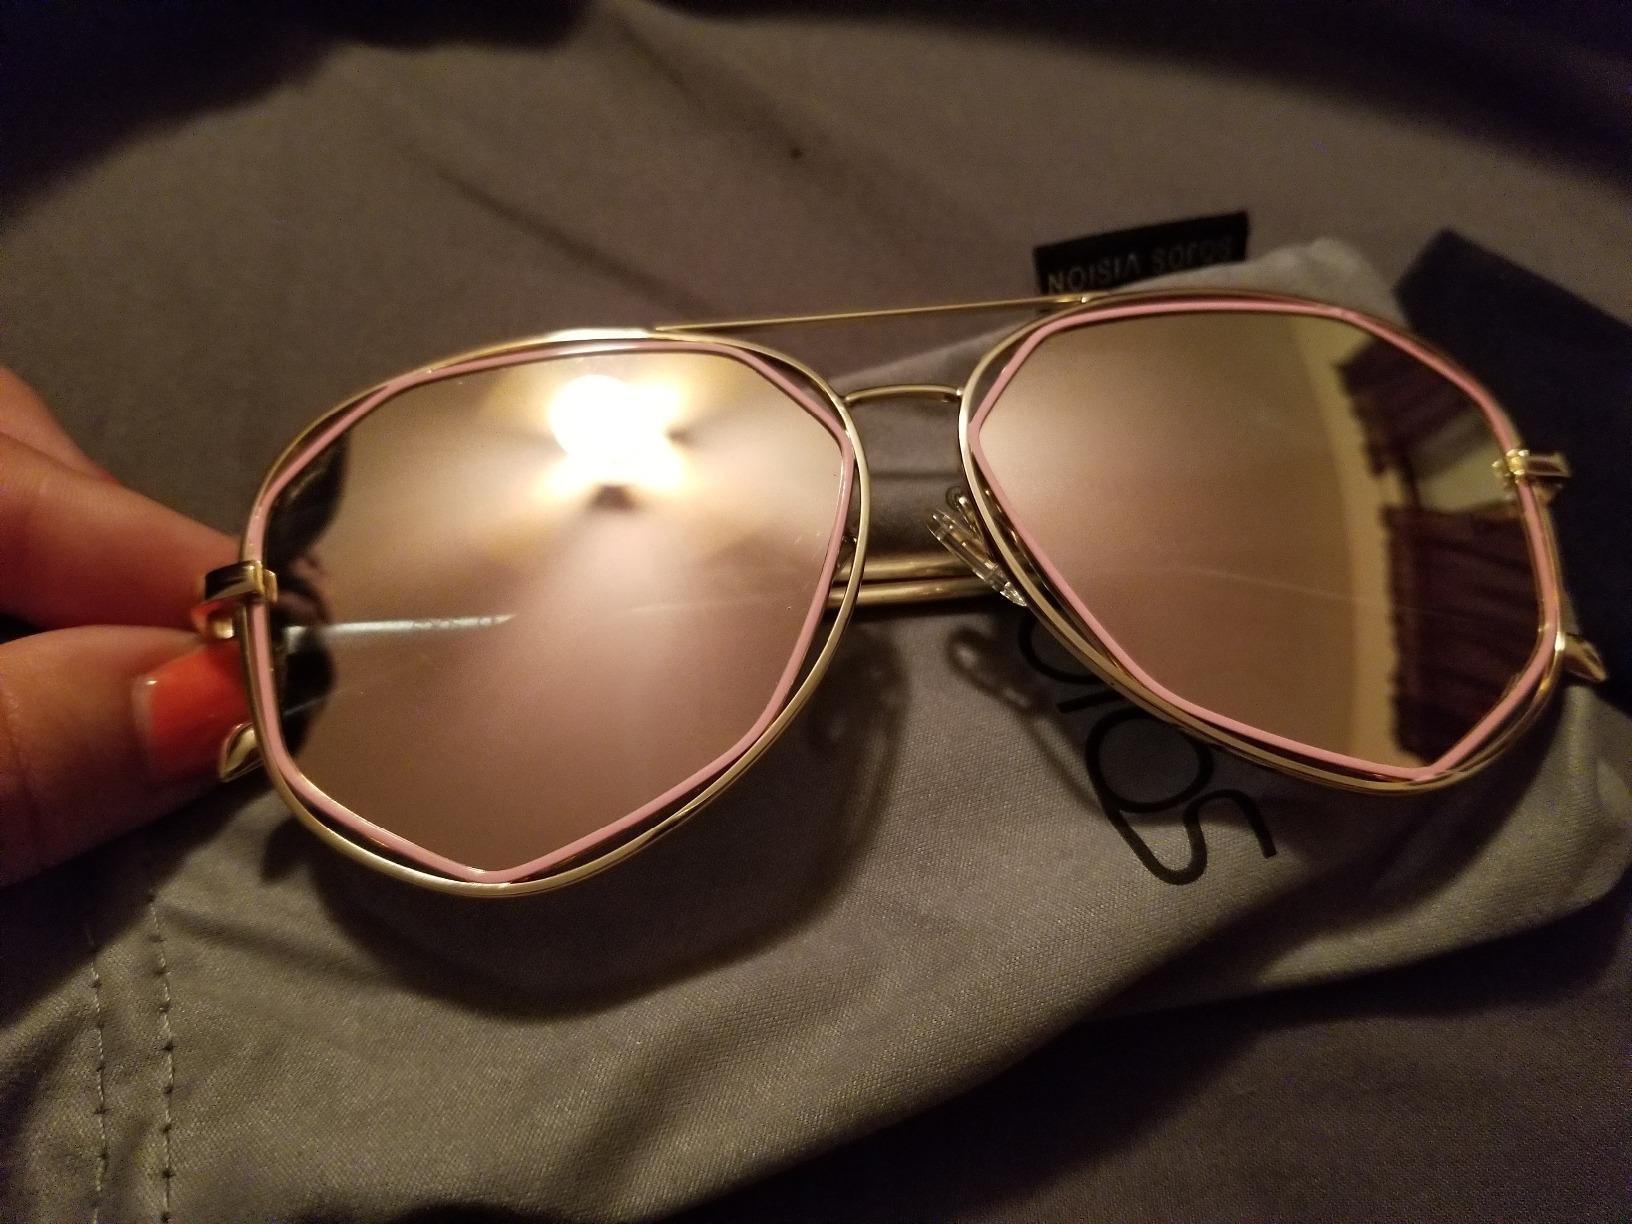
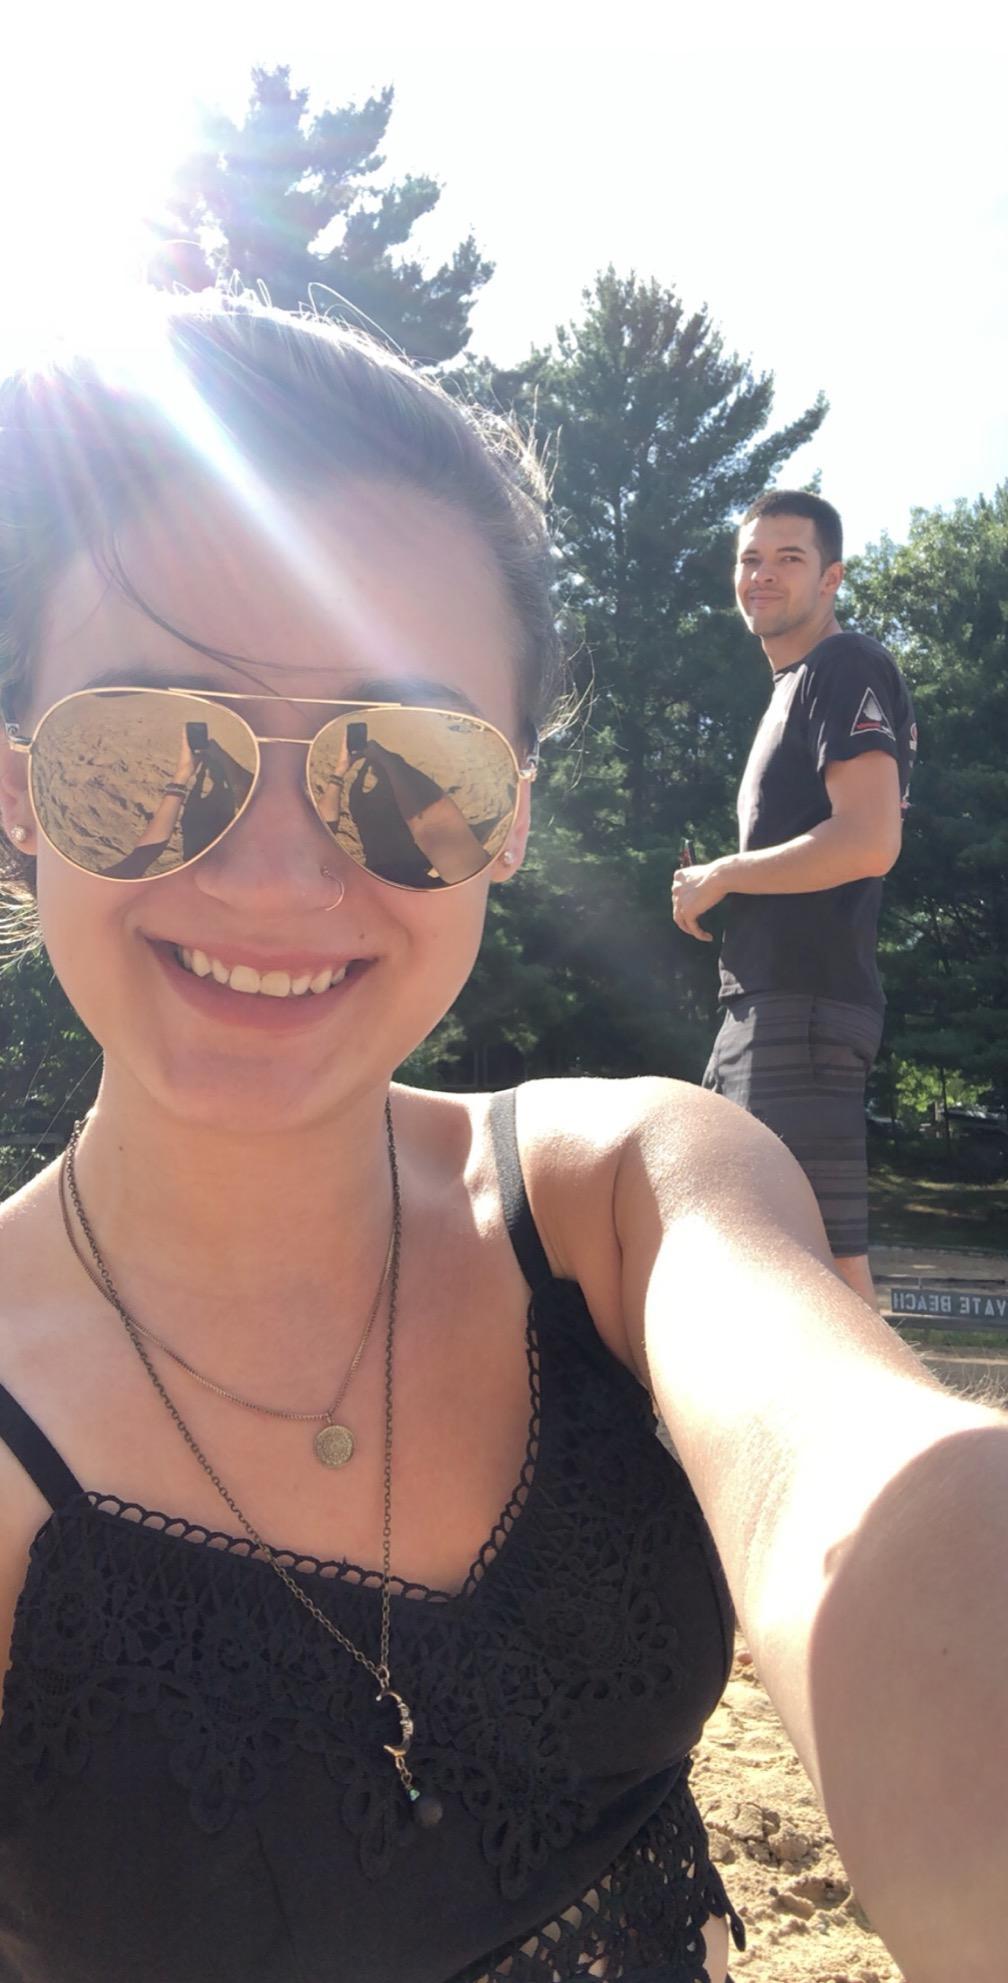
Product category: accessories_sunglasses
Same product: no